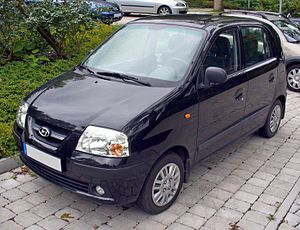
Hyundai Atos / Atos Prime (2004−2008)
Hyundai Atos Prime (2004−2008)
Hyundai Atos er en mikrobil fra den sydkoreanske bilfabrikant Hyundai Motor, som i Sydkorea blev lanceret i efteråret 1997 af søstermærket Kia Motors som Kia Visto. Modellen blev mellem starten af 1998 og foråret 2002 samt mellem foråret 2004 og starten af 2008 markedsført i en lettere modificeret udgave som Hyundai Atos hhv. Atos Prime i Europa.